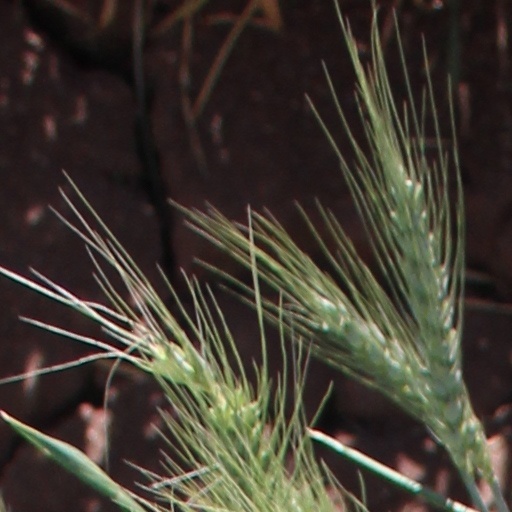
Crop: wheat